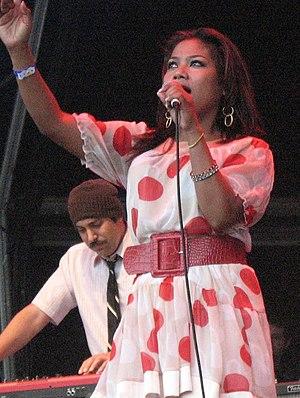
Dengue Fever est un groupe de rock américain, originaire de Los Angeles, en Californie. Leur style musical est un mélange de pop cambodgienne et de rock psychédélique.